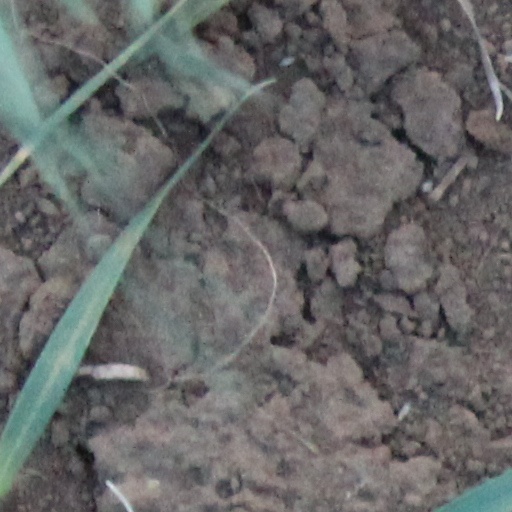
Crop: wheat